Nem chua
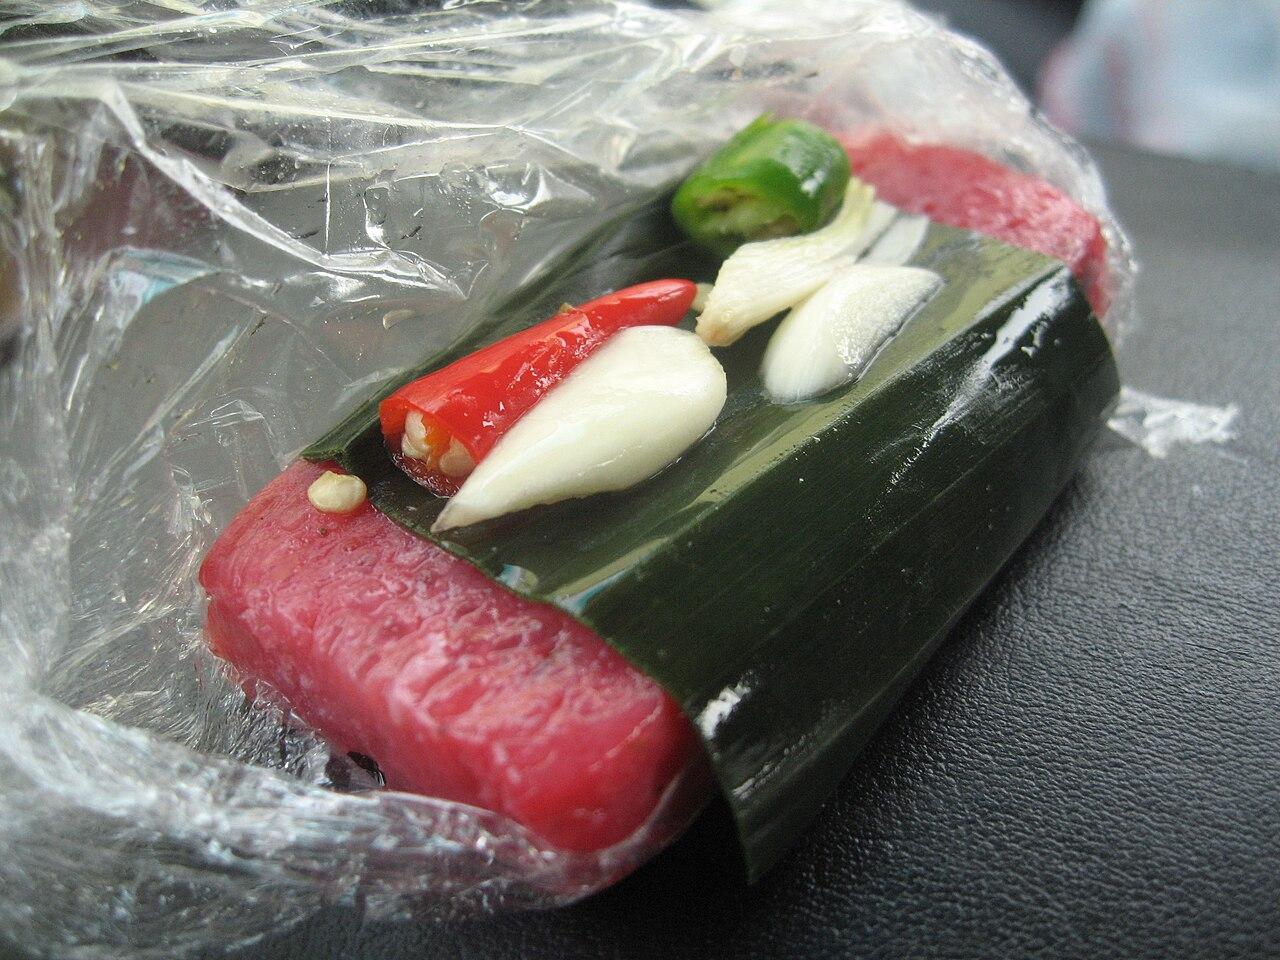
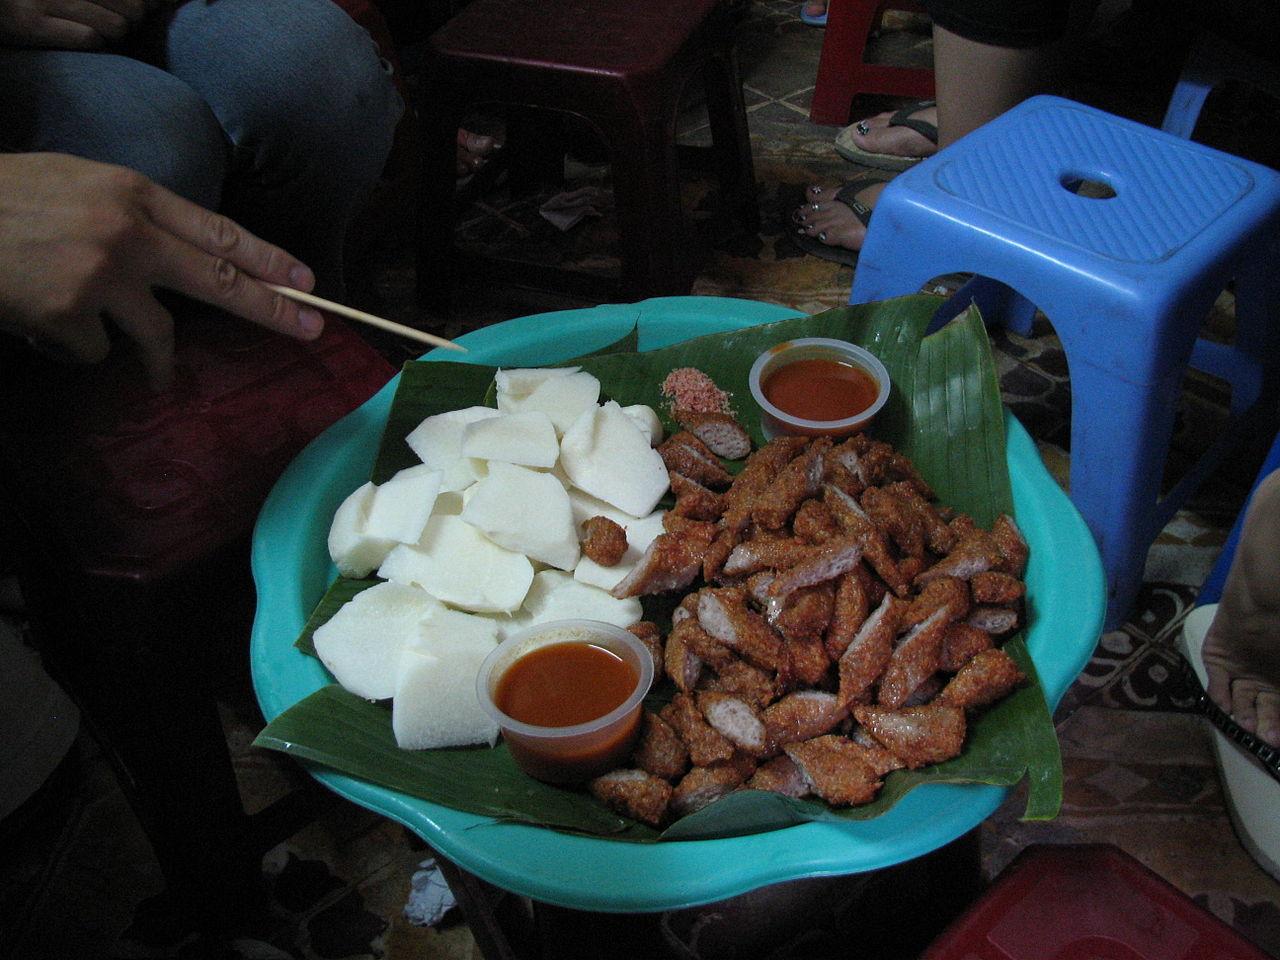
Also known as:
fr - French: Nem chua
ja - Japanese: ネムチュア
jv - Javanese: Nem chua
ko - Korean: 냄 쭈어
vi - Vietnamese: Nem chua
Category: meat (fermented pork)
Cuisine: Vietnamese
Associated cuisines: Vietnamese
Area: Vietnam
Countries: Vietnam
Region: South Eastern Asia, , , ,
This dish is a fermented pork dish. It is mainly composed of a mixture of lean pork and thin strips of cooked rind, garnished with garlic and chilli.